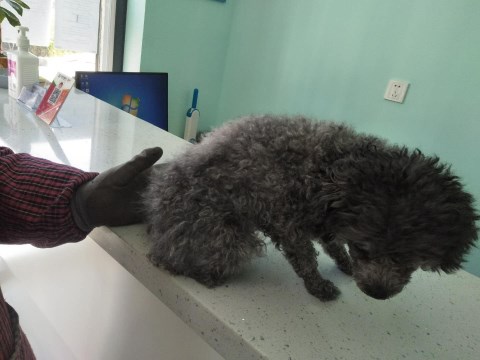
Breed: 7449-n000128-teddy